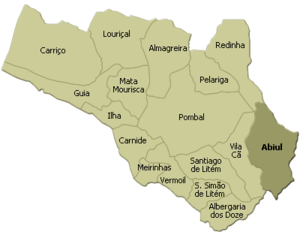
localisation de abiul sur la freguesia de pombal